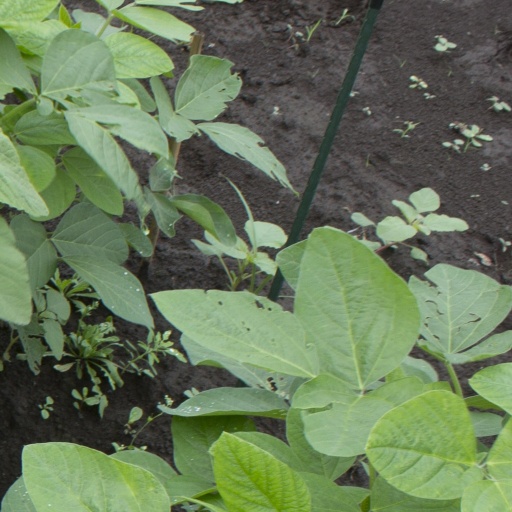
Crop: soybean